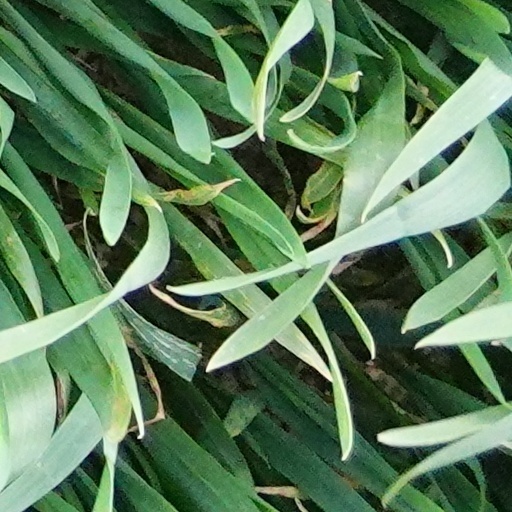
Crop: wheat